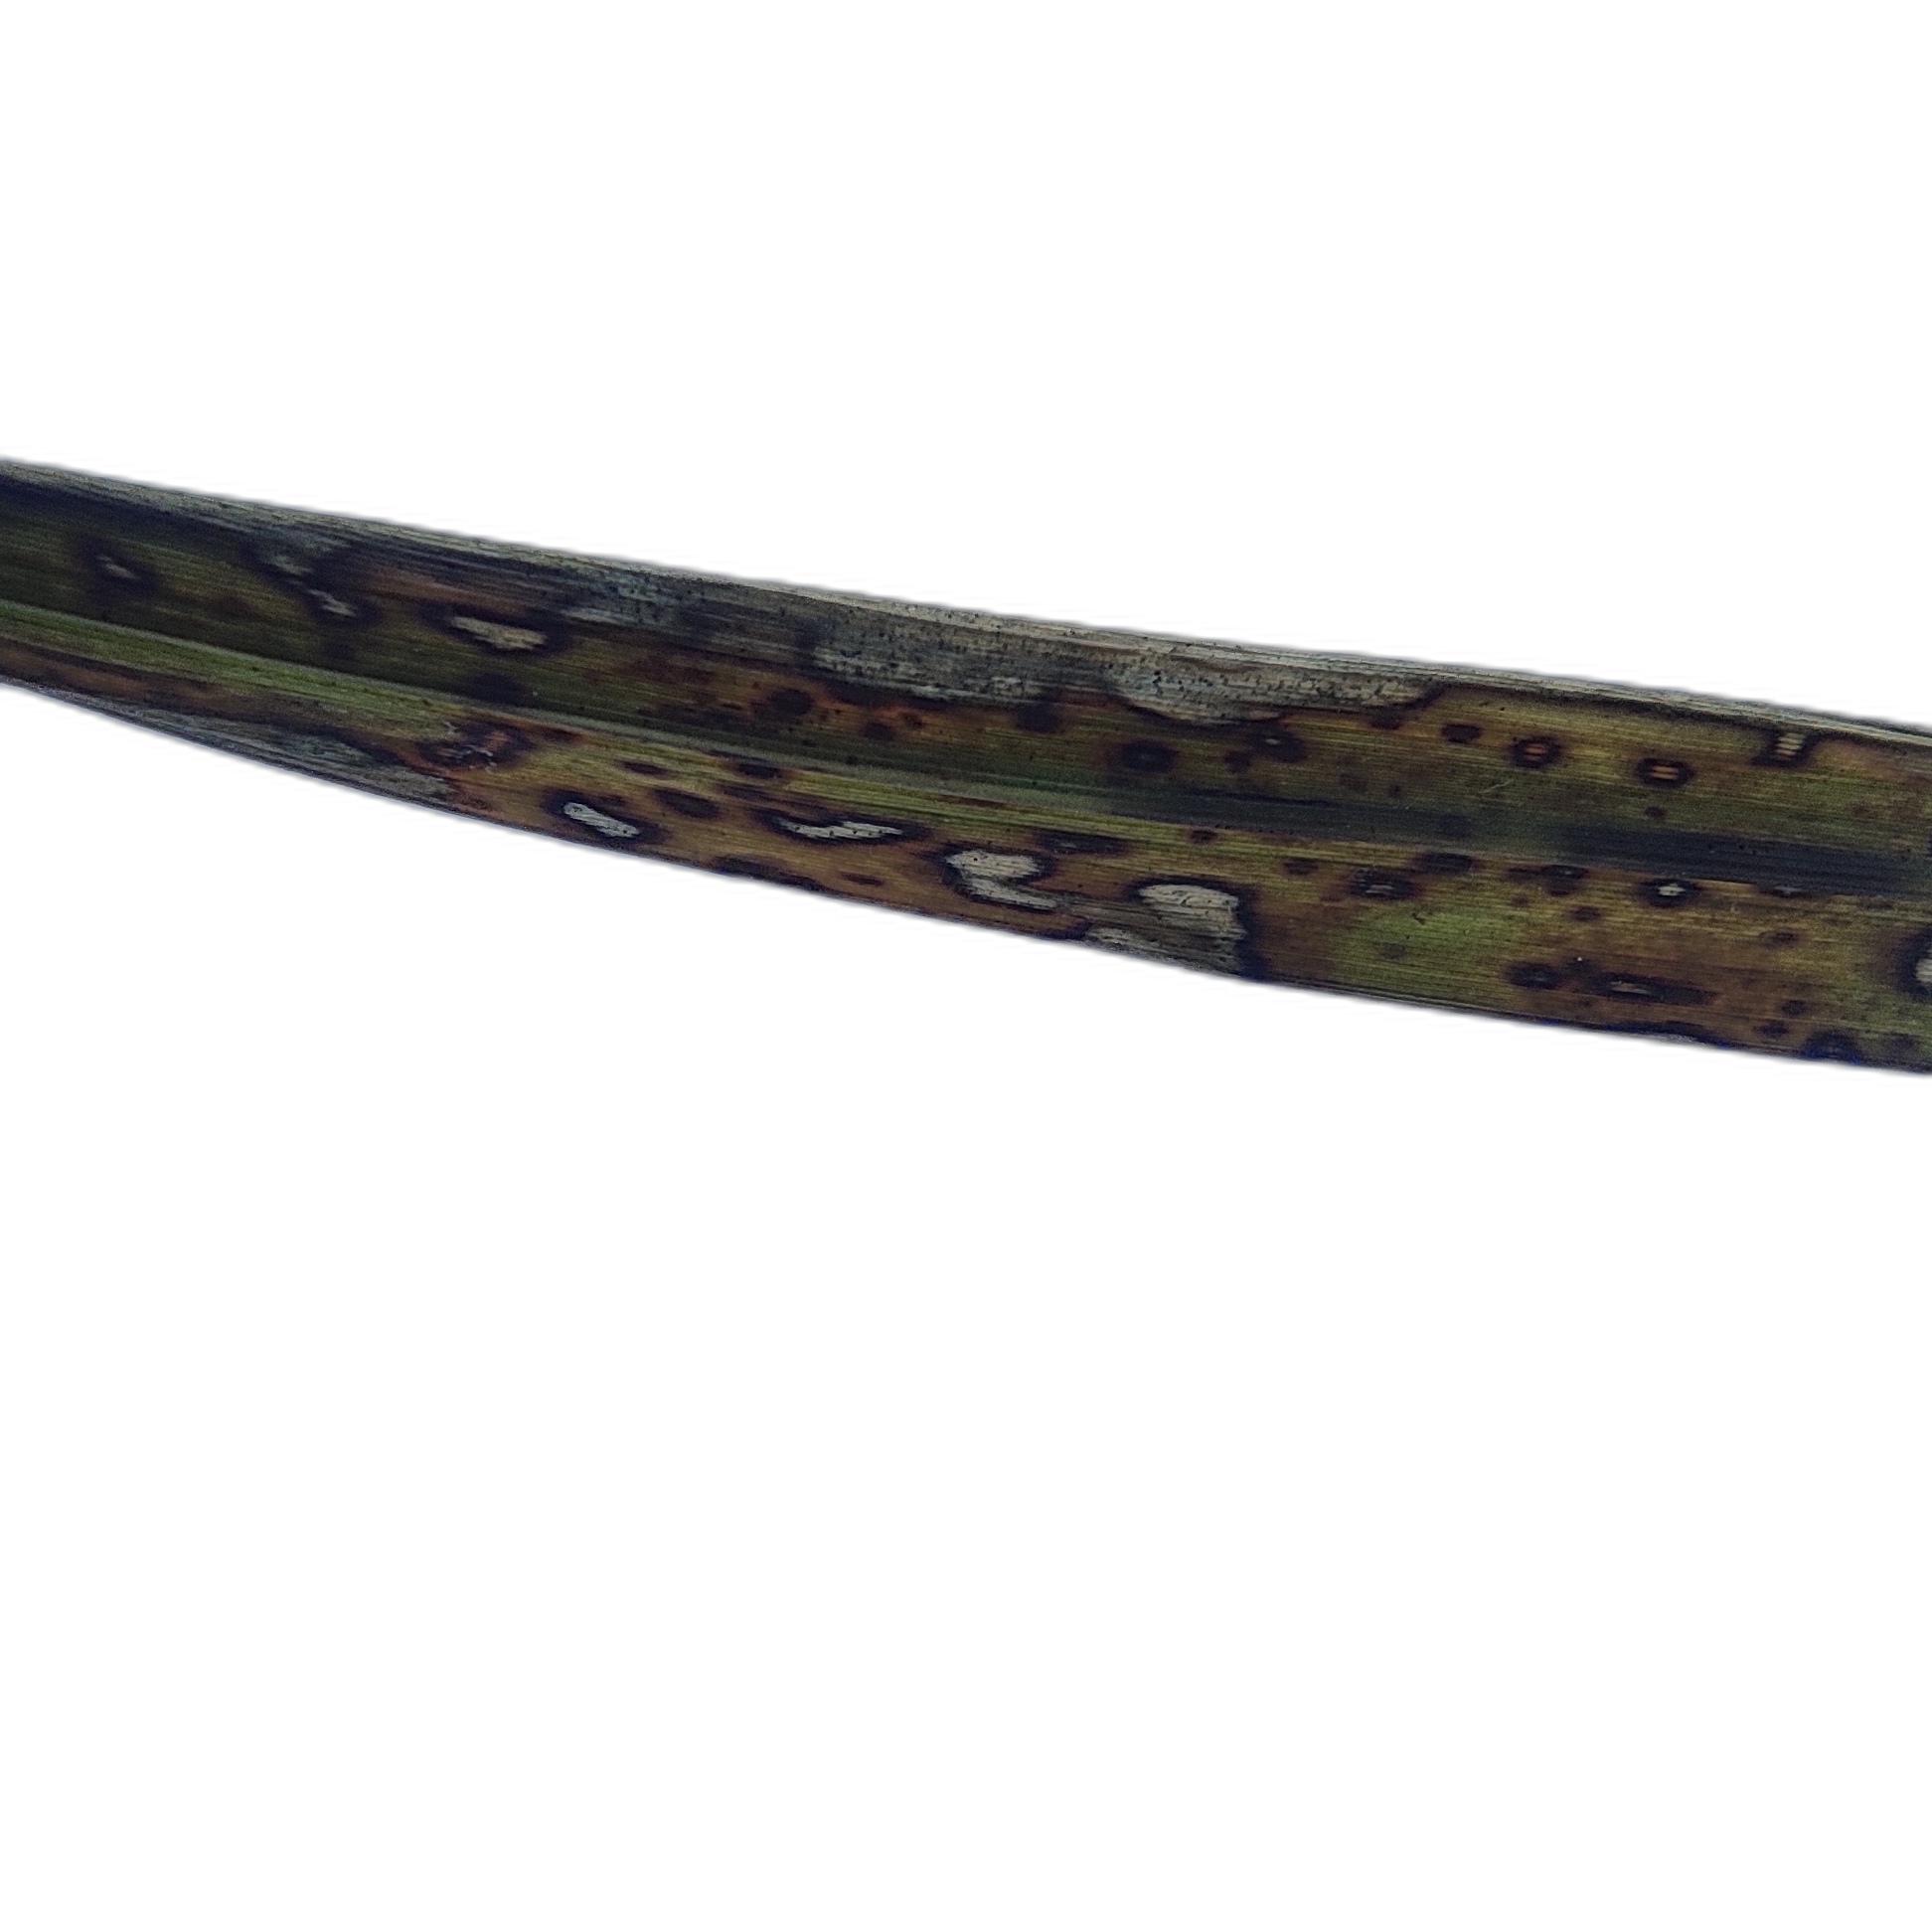
Label: Rice Blast